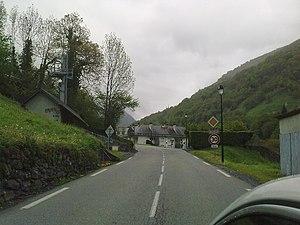
Urdos, France